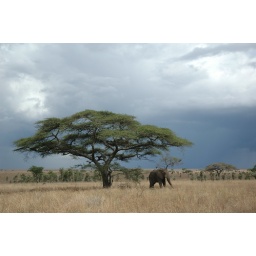
Old elephant under an acacia tree